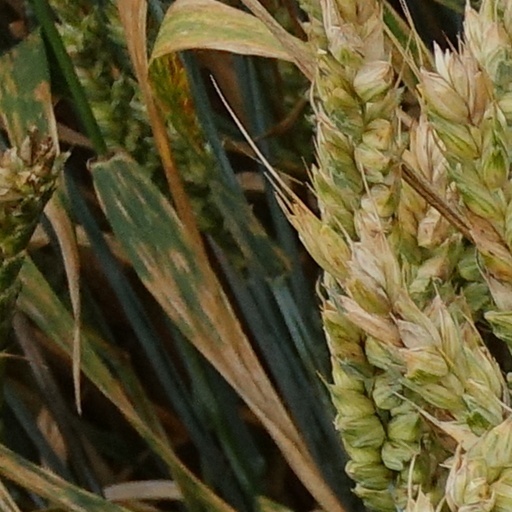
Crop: wheat